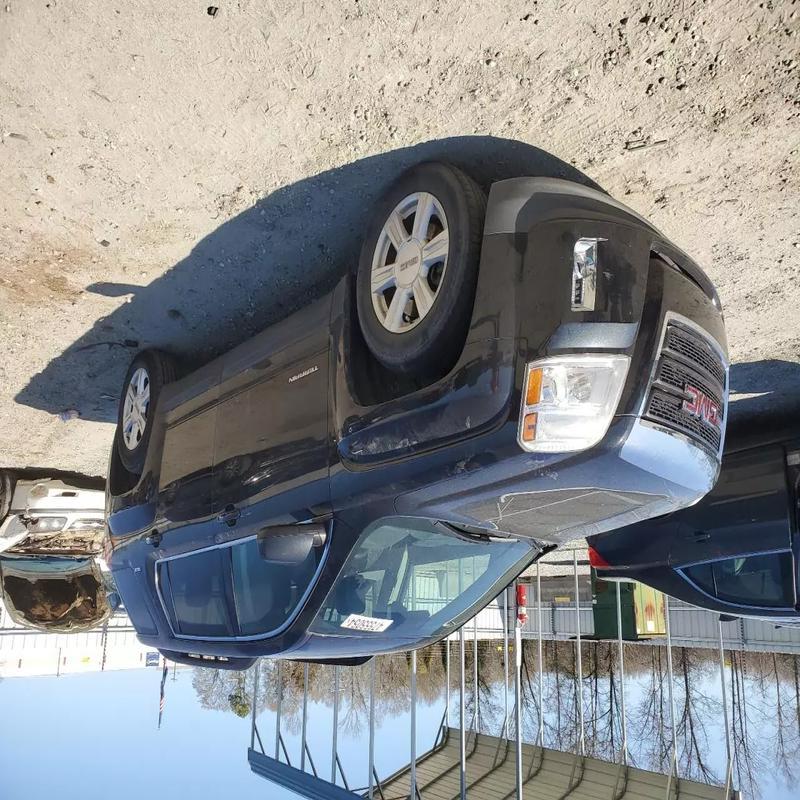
Aucun dommage détecté.
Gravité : aucun